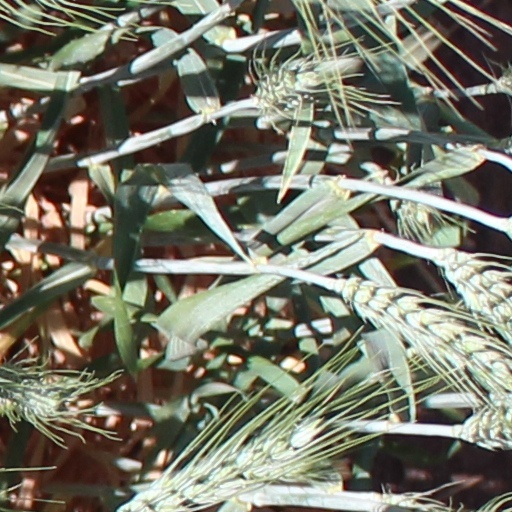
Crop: wheat